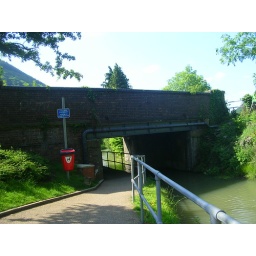
03 - Pontywaun, the road bridge over the canal